Australia in World War I

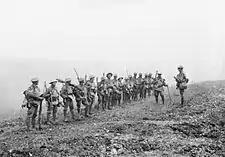
A line of soldiers in battle equipment face another soldier who is addressing them on a gentle slope. Behind them smoke or fog obscures the rest of the terrain.

In March 1916, the infantry units of the AIF were transferred from Egypt to Europe for service on the Western Front. Initially they were organised into I Anzac Corps and II Anzac Corps alongside the New Zealand Division. The 2nd Division was the first to arrive in France, followed by the 1st Division; the 4th and 5th left Egypt later in June 1916. The 3rd Division was the last to arrive, having been formed in Australia in March 1916, and moving to England for training in July 1916, before being sent to France in December 1916. For the next two and a half years the constant rotations in and out of the line were punctuated by several major battles, during which the Australians earned for themselves a formidable reputation. On 1 November 1917 the Australian divisions were re-grouped together to form the Australian Corps.